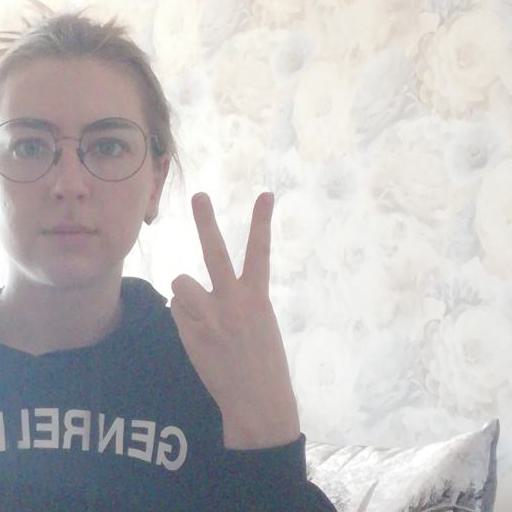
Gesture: peace_inverted